Clays Lane Estate

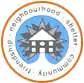
Logo of the former Clays Lane Housing Cooperative, with the motto "neighbourhood, shelter, community, friendship"

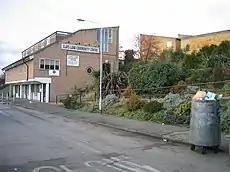
The 1982 Clays Lane Community Centre, shown in 2007 shortly before demolition

The Clays Lane Estate was a housing estate in Stratford, east London, and the UK’s largest (and Europe's second largest) purpose built housing cooperative. It was an experiment in building close-knit communities as a way of helping vulnerable single people. It became the subject of significant controversy when it was demolished to make way for the site of the London 2012 Olympic games.